Arkansas

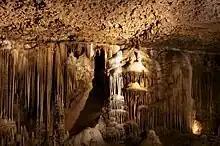
Blanchard Springs Caverns in Stone County

European Americans have a strong presence in the northwestern Ozarks and the central part of the state. African Americans live mainly in the southern and eastern parts of the state. Arkansans of Irish, English and German ancestry are mostly found in the far northwestern Ozarks near the Missouri border. Ancestors of the Irish in the Ozarks were chiefly Scots-Irish, Protestants from Northern Ireland, the Scottish lowlands and northern England part of the largest group of immigrants from Great Britain and Ireland before the American Revolution. English and Scots-Irish immigrants settled throughout the back country of the South and in the more mountainous areas. Americans of English stock are found throughout the state.